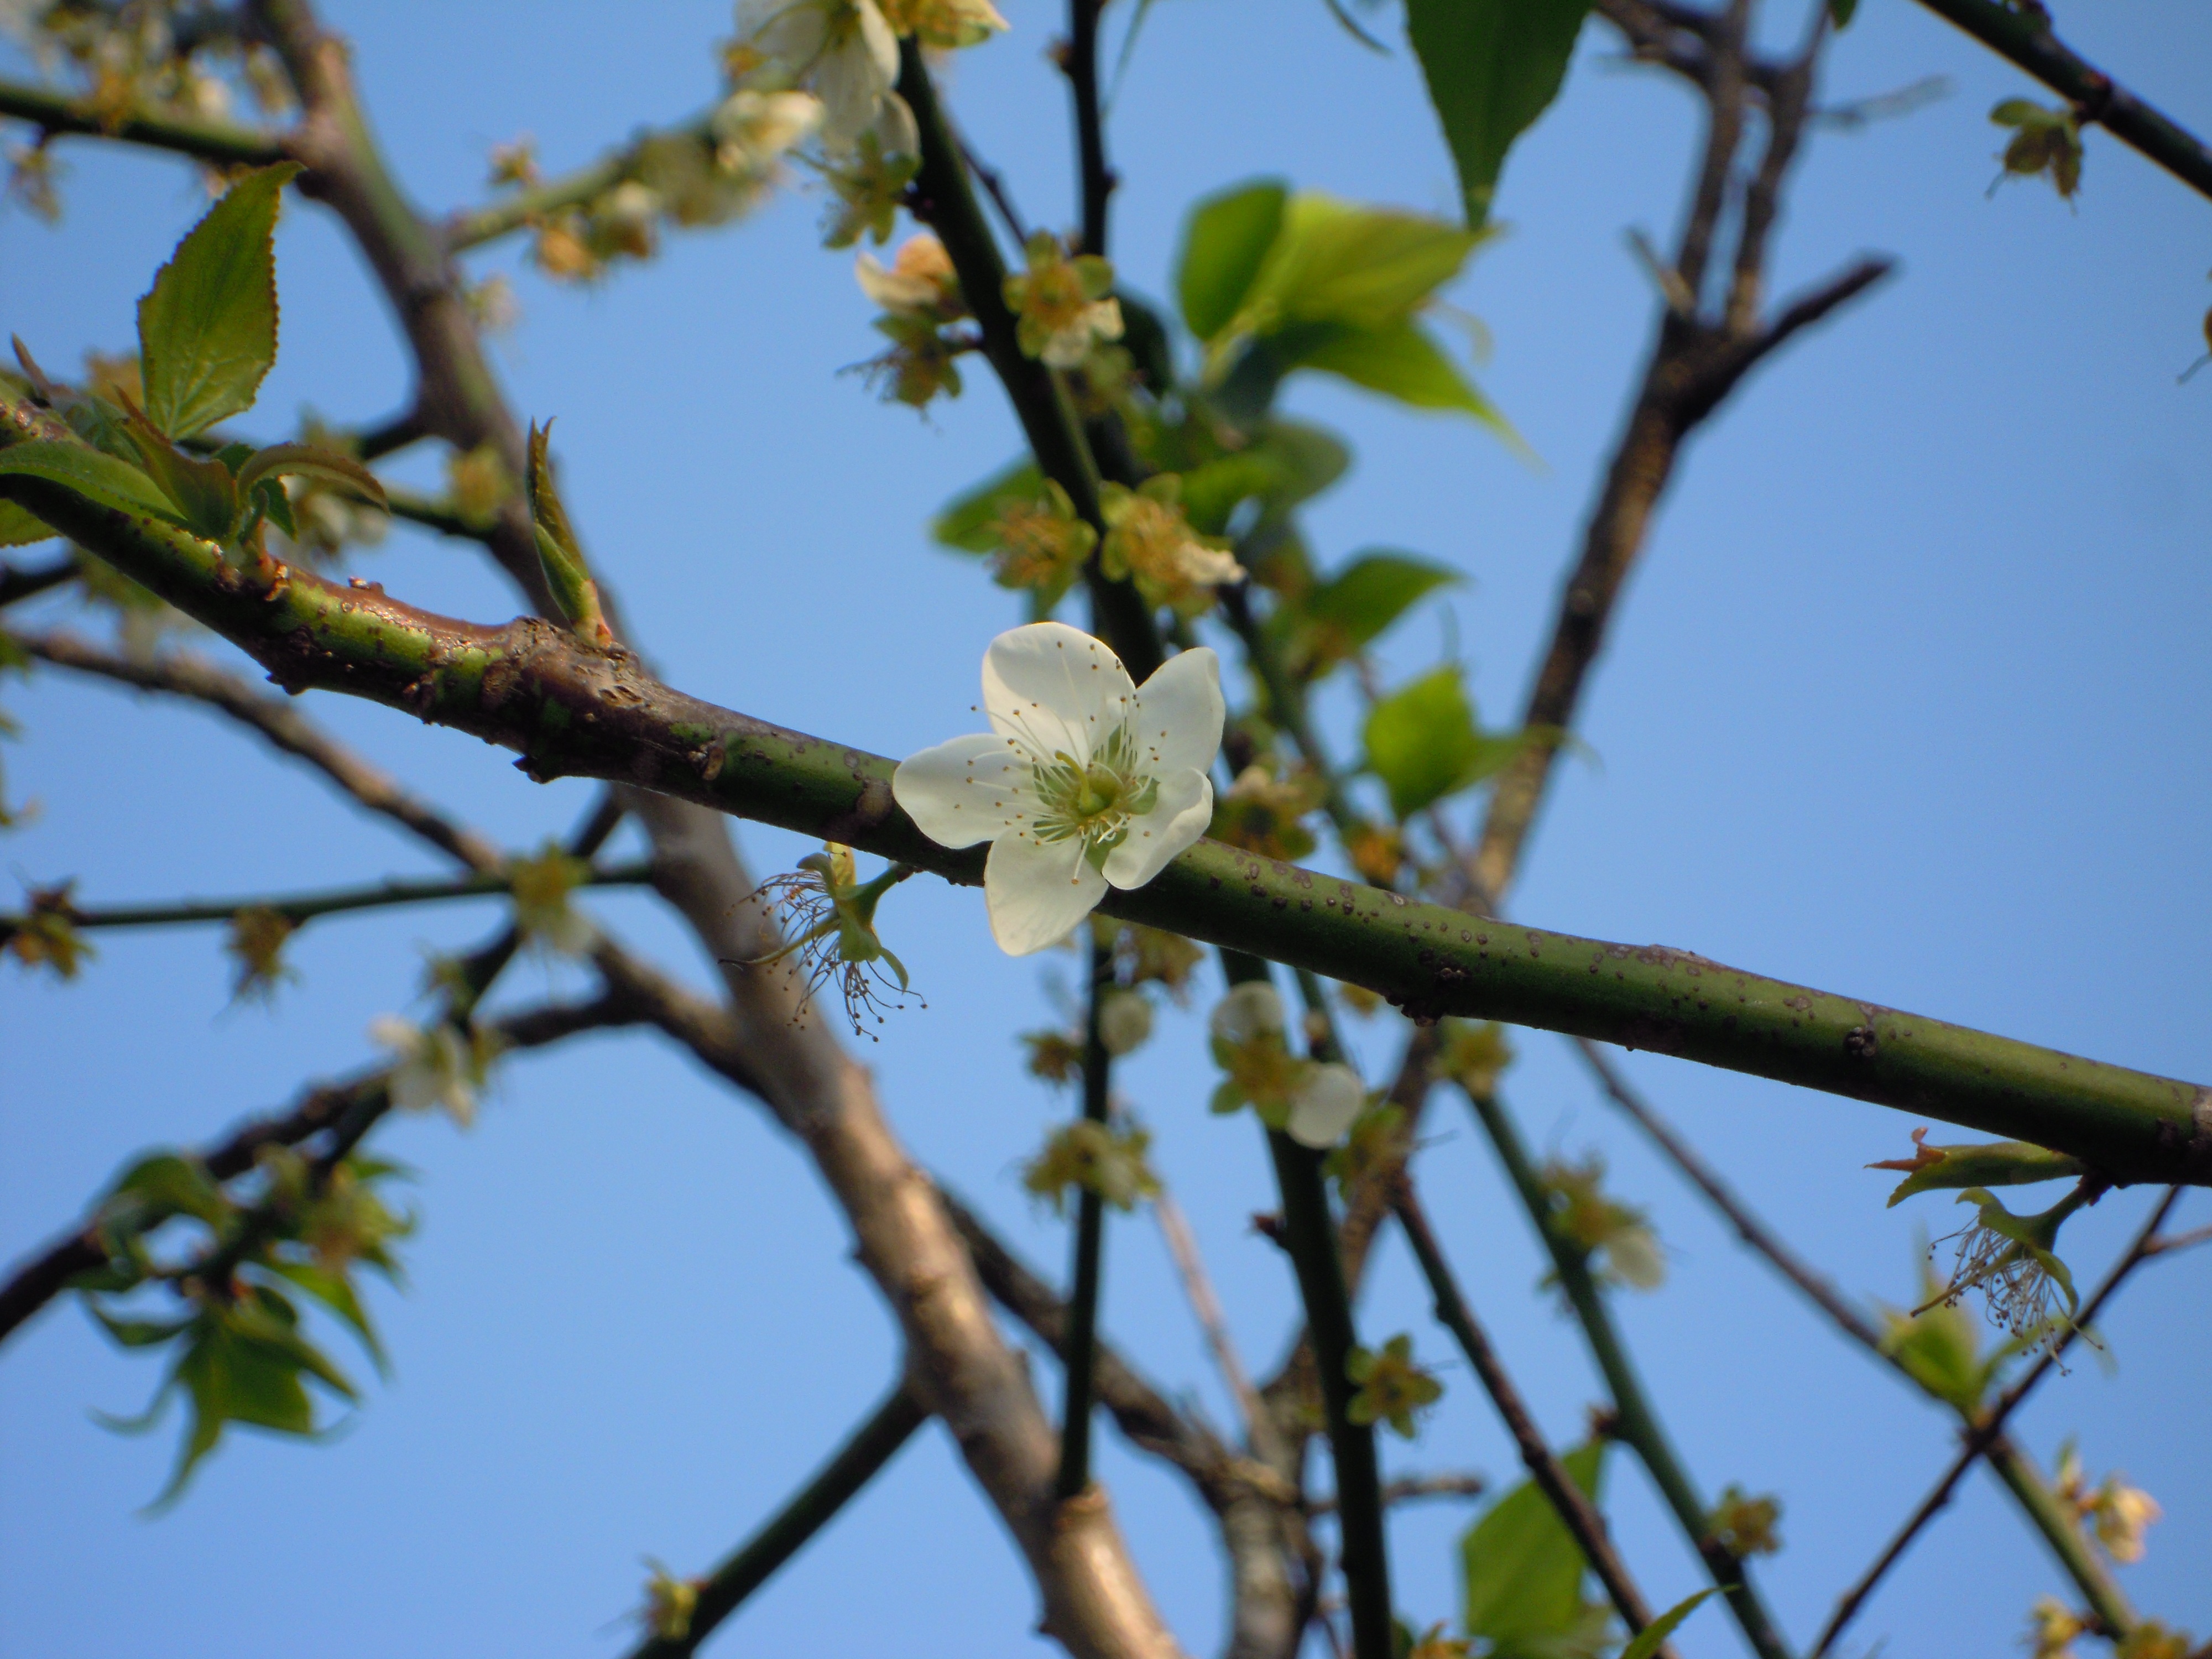
tree, nature, branch, blossom, plant, sunlight, leaf, flower, spring, green, produce, botany, flora, twig, taiwan, plum blossom, flowering plant, woody plant, land plant, s former residence, japanese apricot